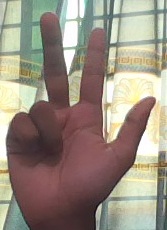
ASL sign: 3